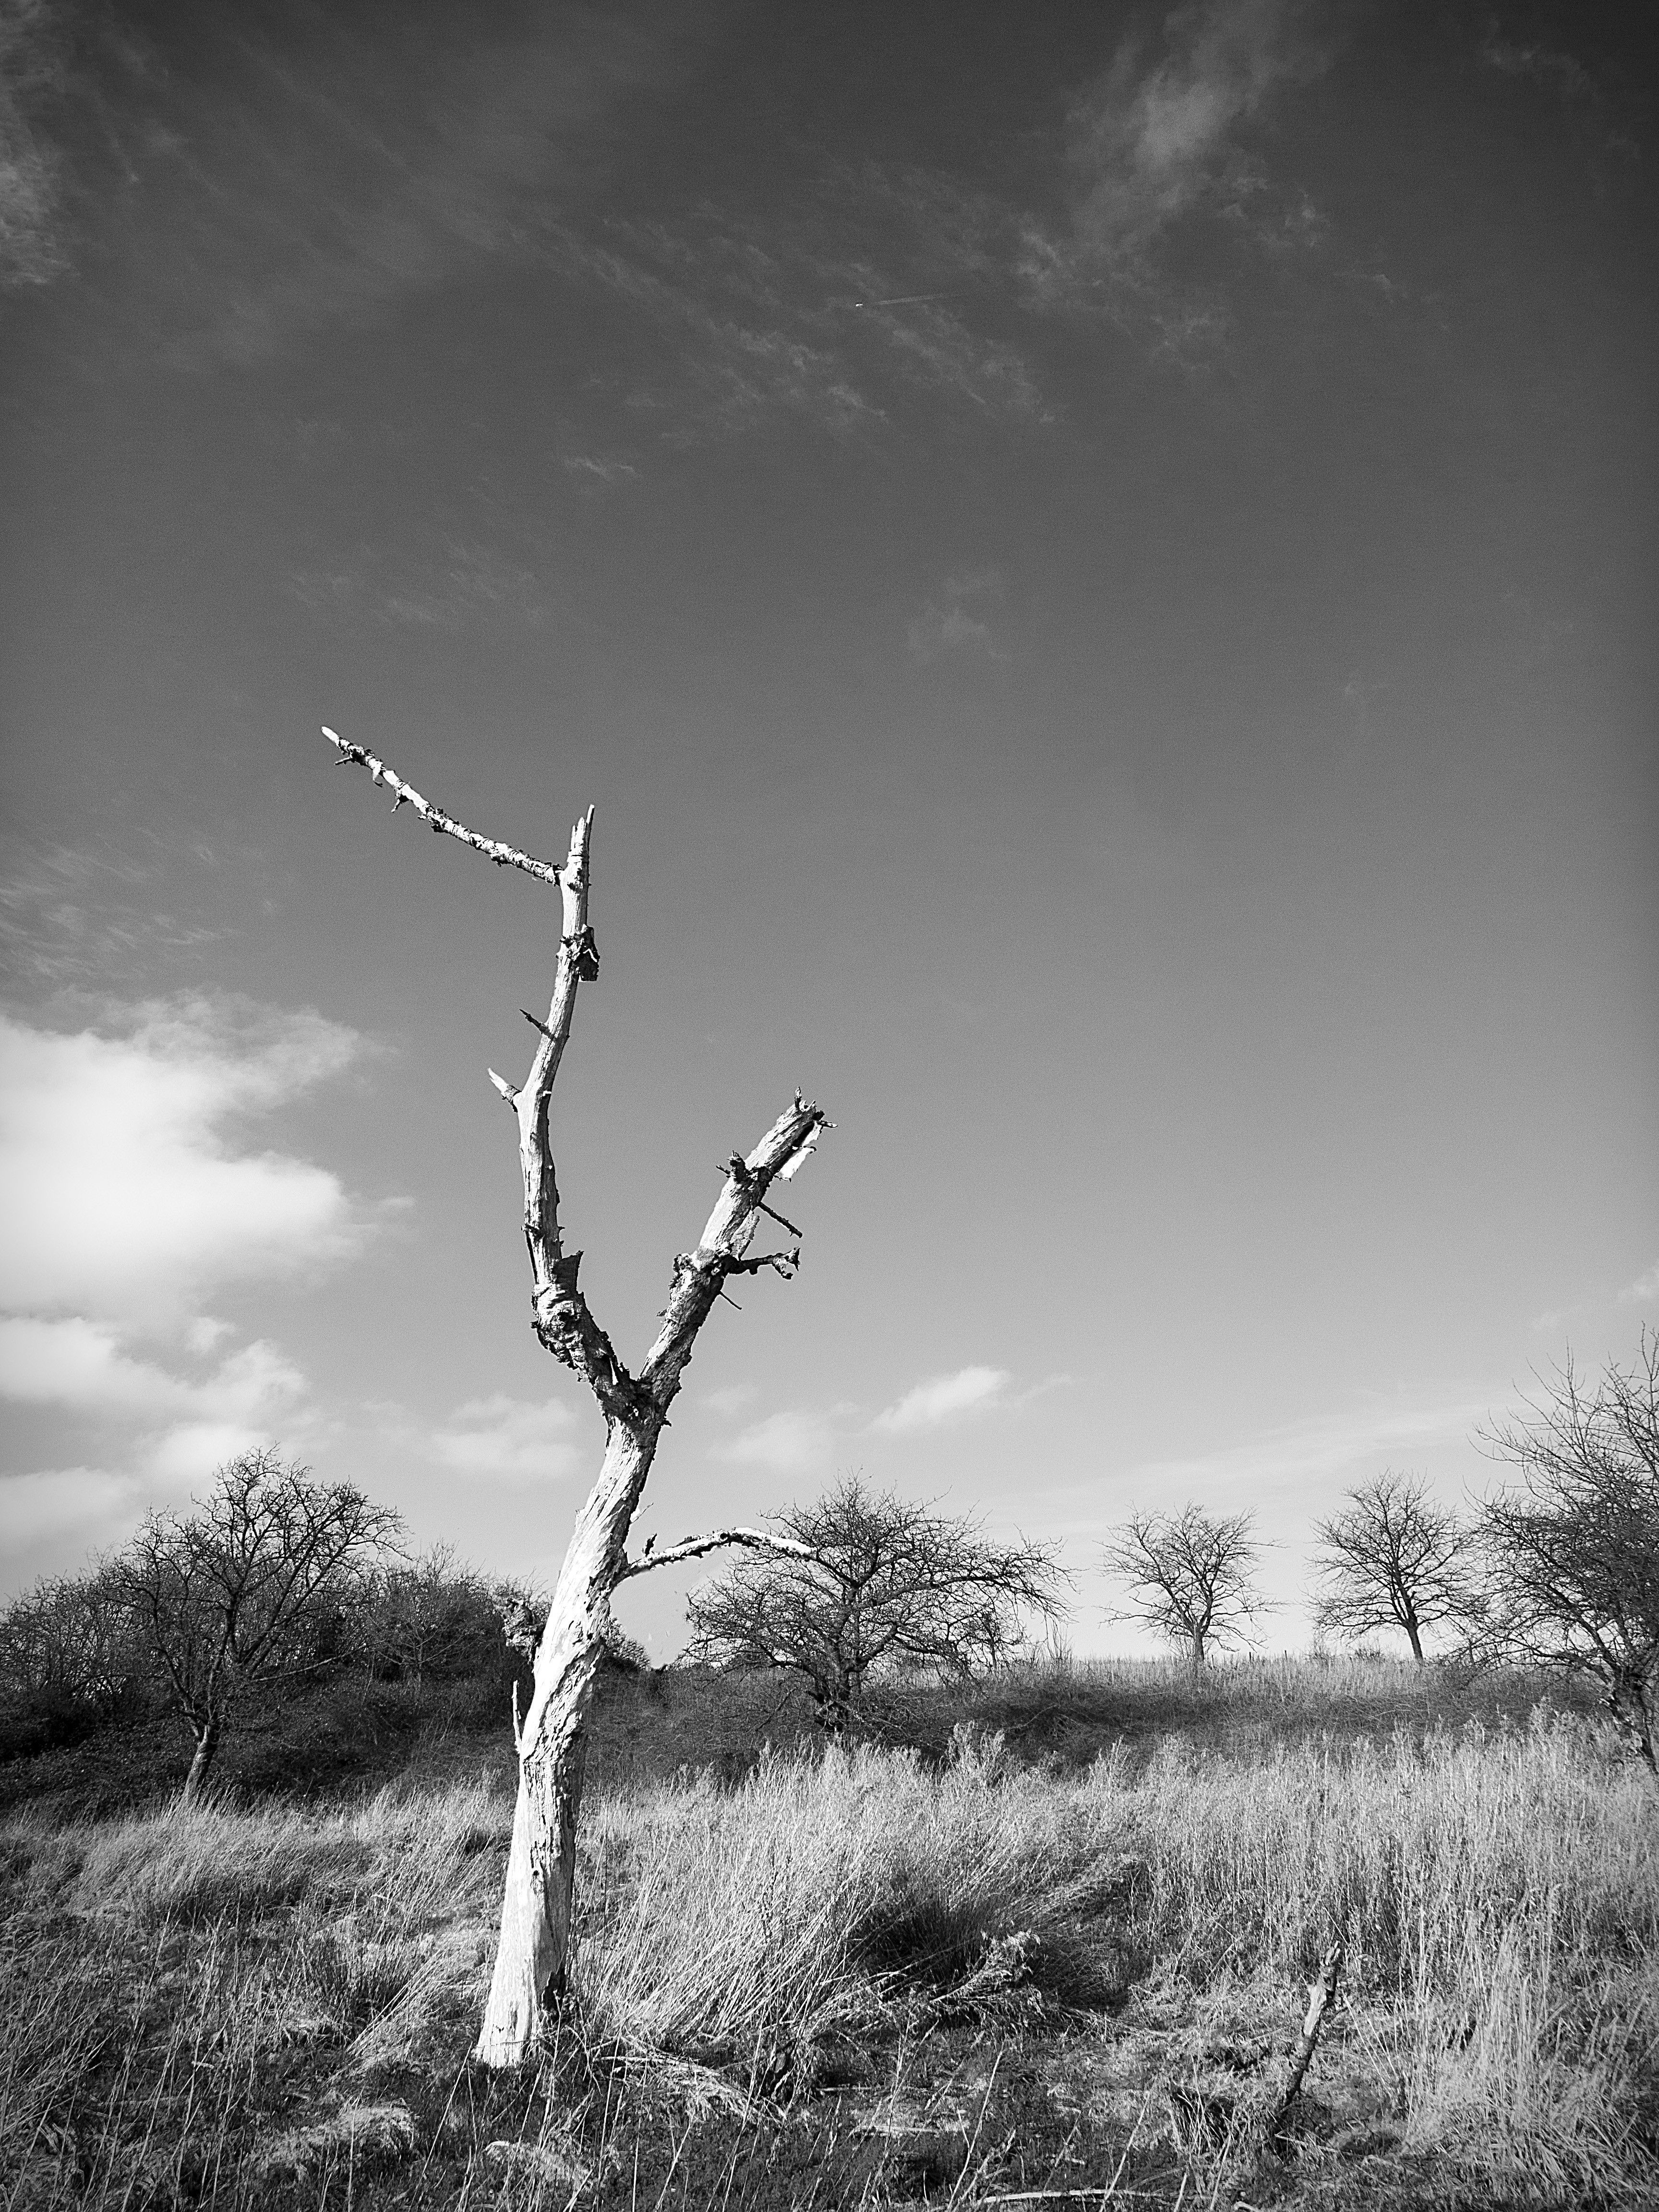
tree, nature, grass, branch, snow, winter, light, cloud, black and white, white, photography, sunlight, wind, darkness, black, monochrome, death, weathered, belgium, bw, belgique, em5, olympus, omd, cherry, mft, limburg, belgie, borgloon, gorsopleeuw, haspengouw, monochrome photography, atmospheric phenomenon, woody plant